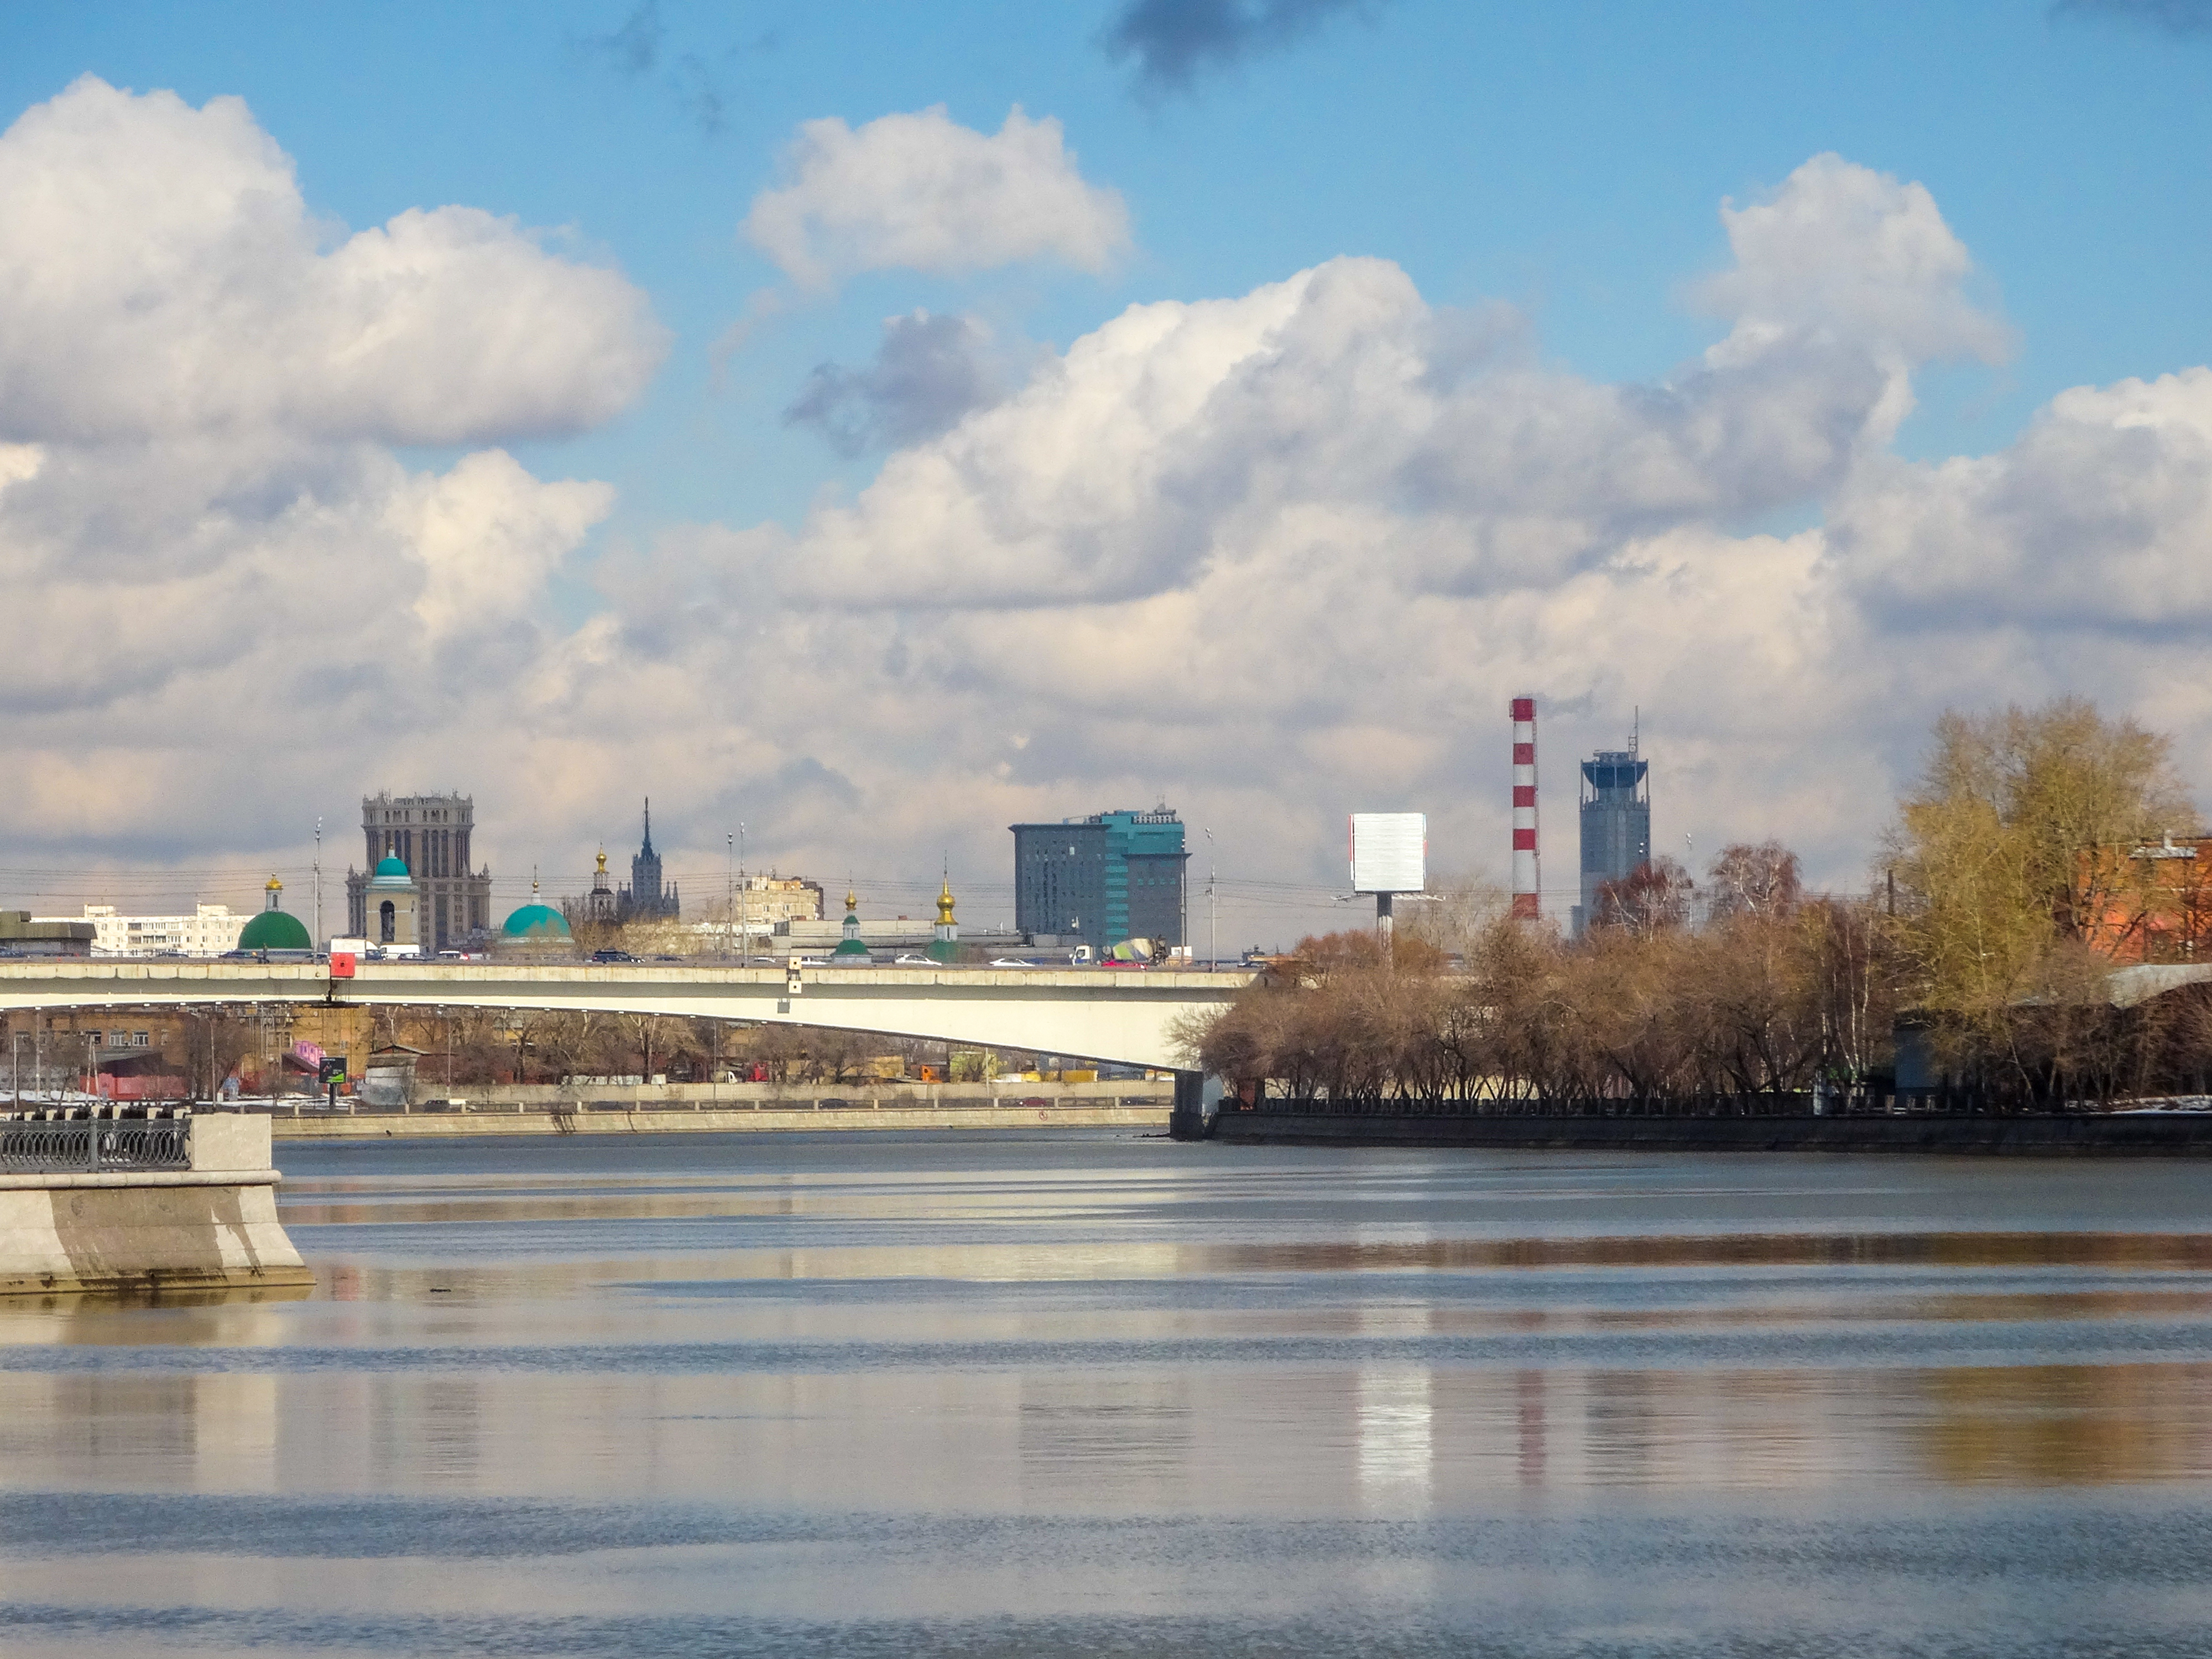
moscow, moscow river, russia, sky, clouds, cityscape, houses, river, city, bridge, water, urban, cloud, water resources, building, daytime, tower, tree, lake, skyscraper, cumulus, bank, tower block, horizon, waterway, plant, natural landscape, calm, road, urban area, human settlement, reflection, channel, girder bridge, reservoir, meteorological phenomenon, downtown, skyline, evening, suspension bridge, ocean, box girder bridge, concrete bridge, winter, landscape, canal, water transportation, sea, cable stayed bridge, beam bridge, fixed link, transport